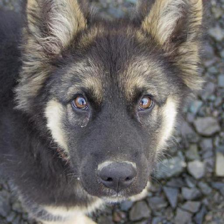
Label: animals